Radio-frequency identification

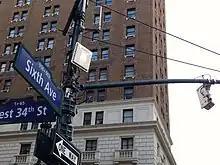
RFID E-ZPass reader attached to the pole and mast arm (right) used in traffic monitoring in New York City

RFID is used in intelligent transportation systems. In New York City, RFID readers are deployed at intersections to track E-ZPass tags as a means for monitoring the traffic flow. The data is fed through the broadband wireless infrastructure to the traffic management center to be used in adaptive traffic control of the traffic lights.